Mary Geiger Lewis

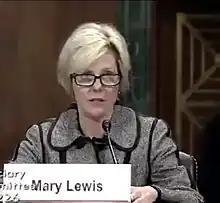

Mary Wallis Geiger Lewis (born December 18, 1958) is a United States district judge of the United States District Court for the District of South Carolina.